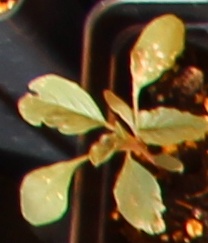
Label: Palmer Amaranth